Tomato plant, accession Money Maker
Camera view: vertical (180 deg); turntable rotation: 120 degrees
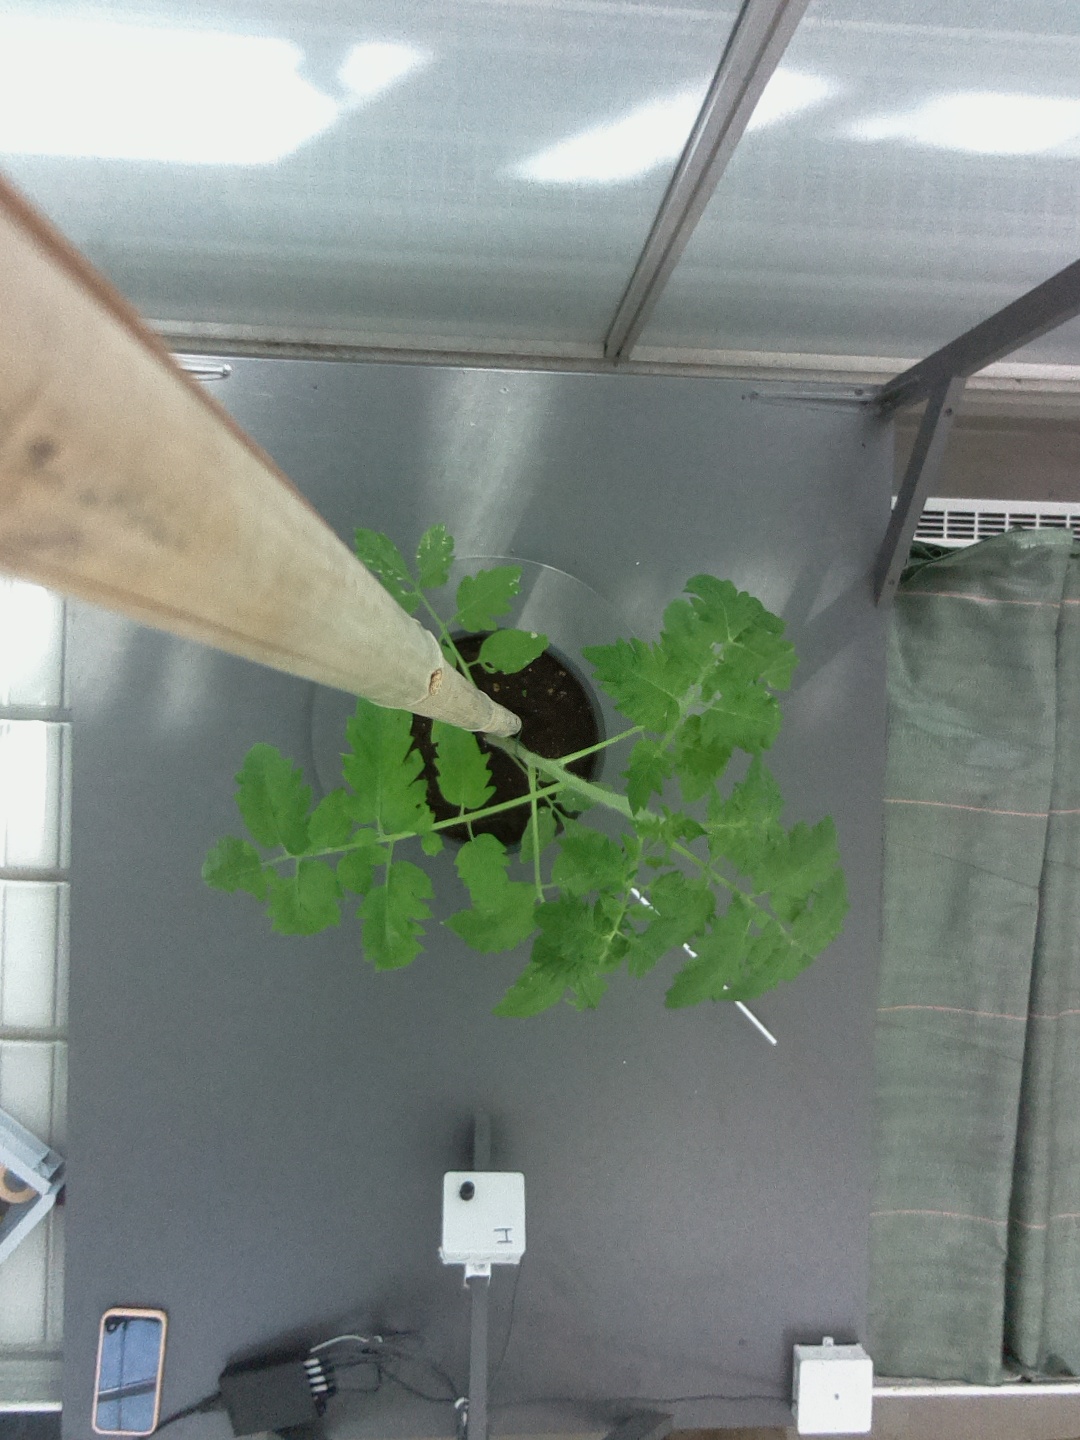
BBCH growth stage 14: 8 of true leaves visible